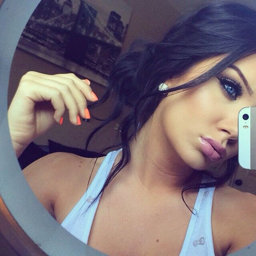
love the black w blue eyes like mind and the lip gloss makes them pop !